Central Adelaide Mosque

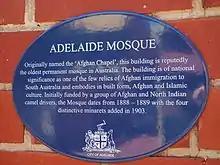
Adelaide Mosque historic plaque

Hadji Mullah Merban came from Kandahar, Afghanistan. He planned on retiring and moving to Adelaide after leading camel teams on the Australian Overland Telegraph Line and subsequently becoming a respected spiritual leader, led the moves to have a mosque built. Abdul Wade (also known as Wadi, Wabed, Wahid), originally from the Quetta district (now Pakistan) and then merchant and cameleer in the area of Bourke, New South Wales, became the trustee and builder of the mosque. Funding was raised through donations from the small Muslim community in Adelaide and also from Melbourne.